Shailesh Lodha

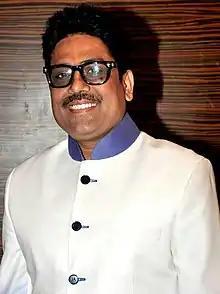
Lodha in 2012

Shailesh Lodha (born 8 November 1969) is an Indian poet, actor and writer. He is best known for portraying Taarak Mehta in the longest running Hindi sitcom "Taarak Mehta Ka Ooltah Chashmah".